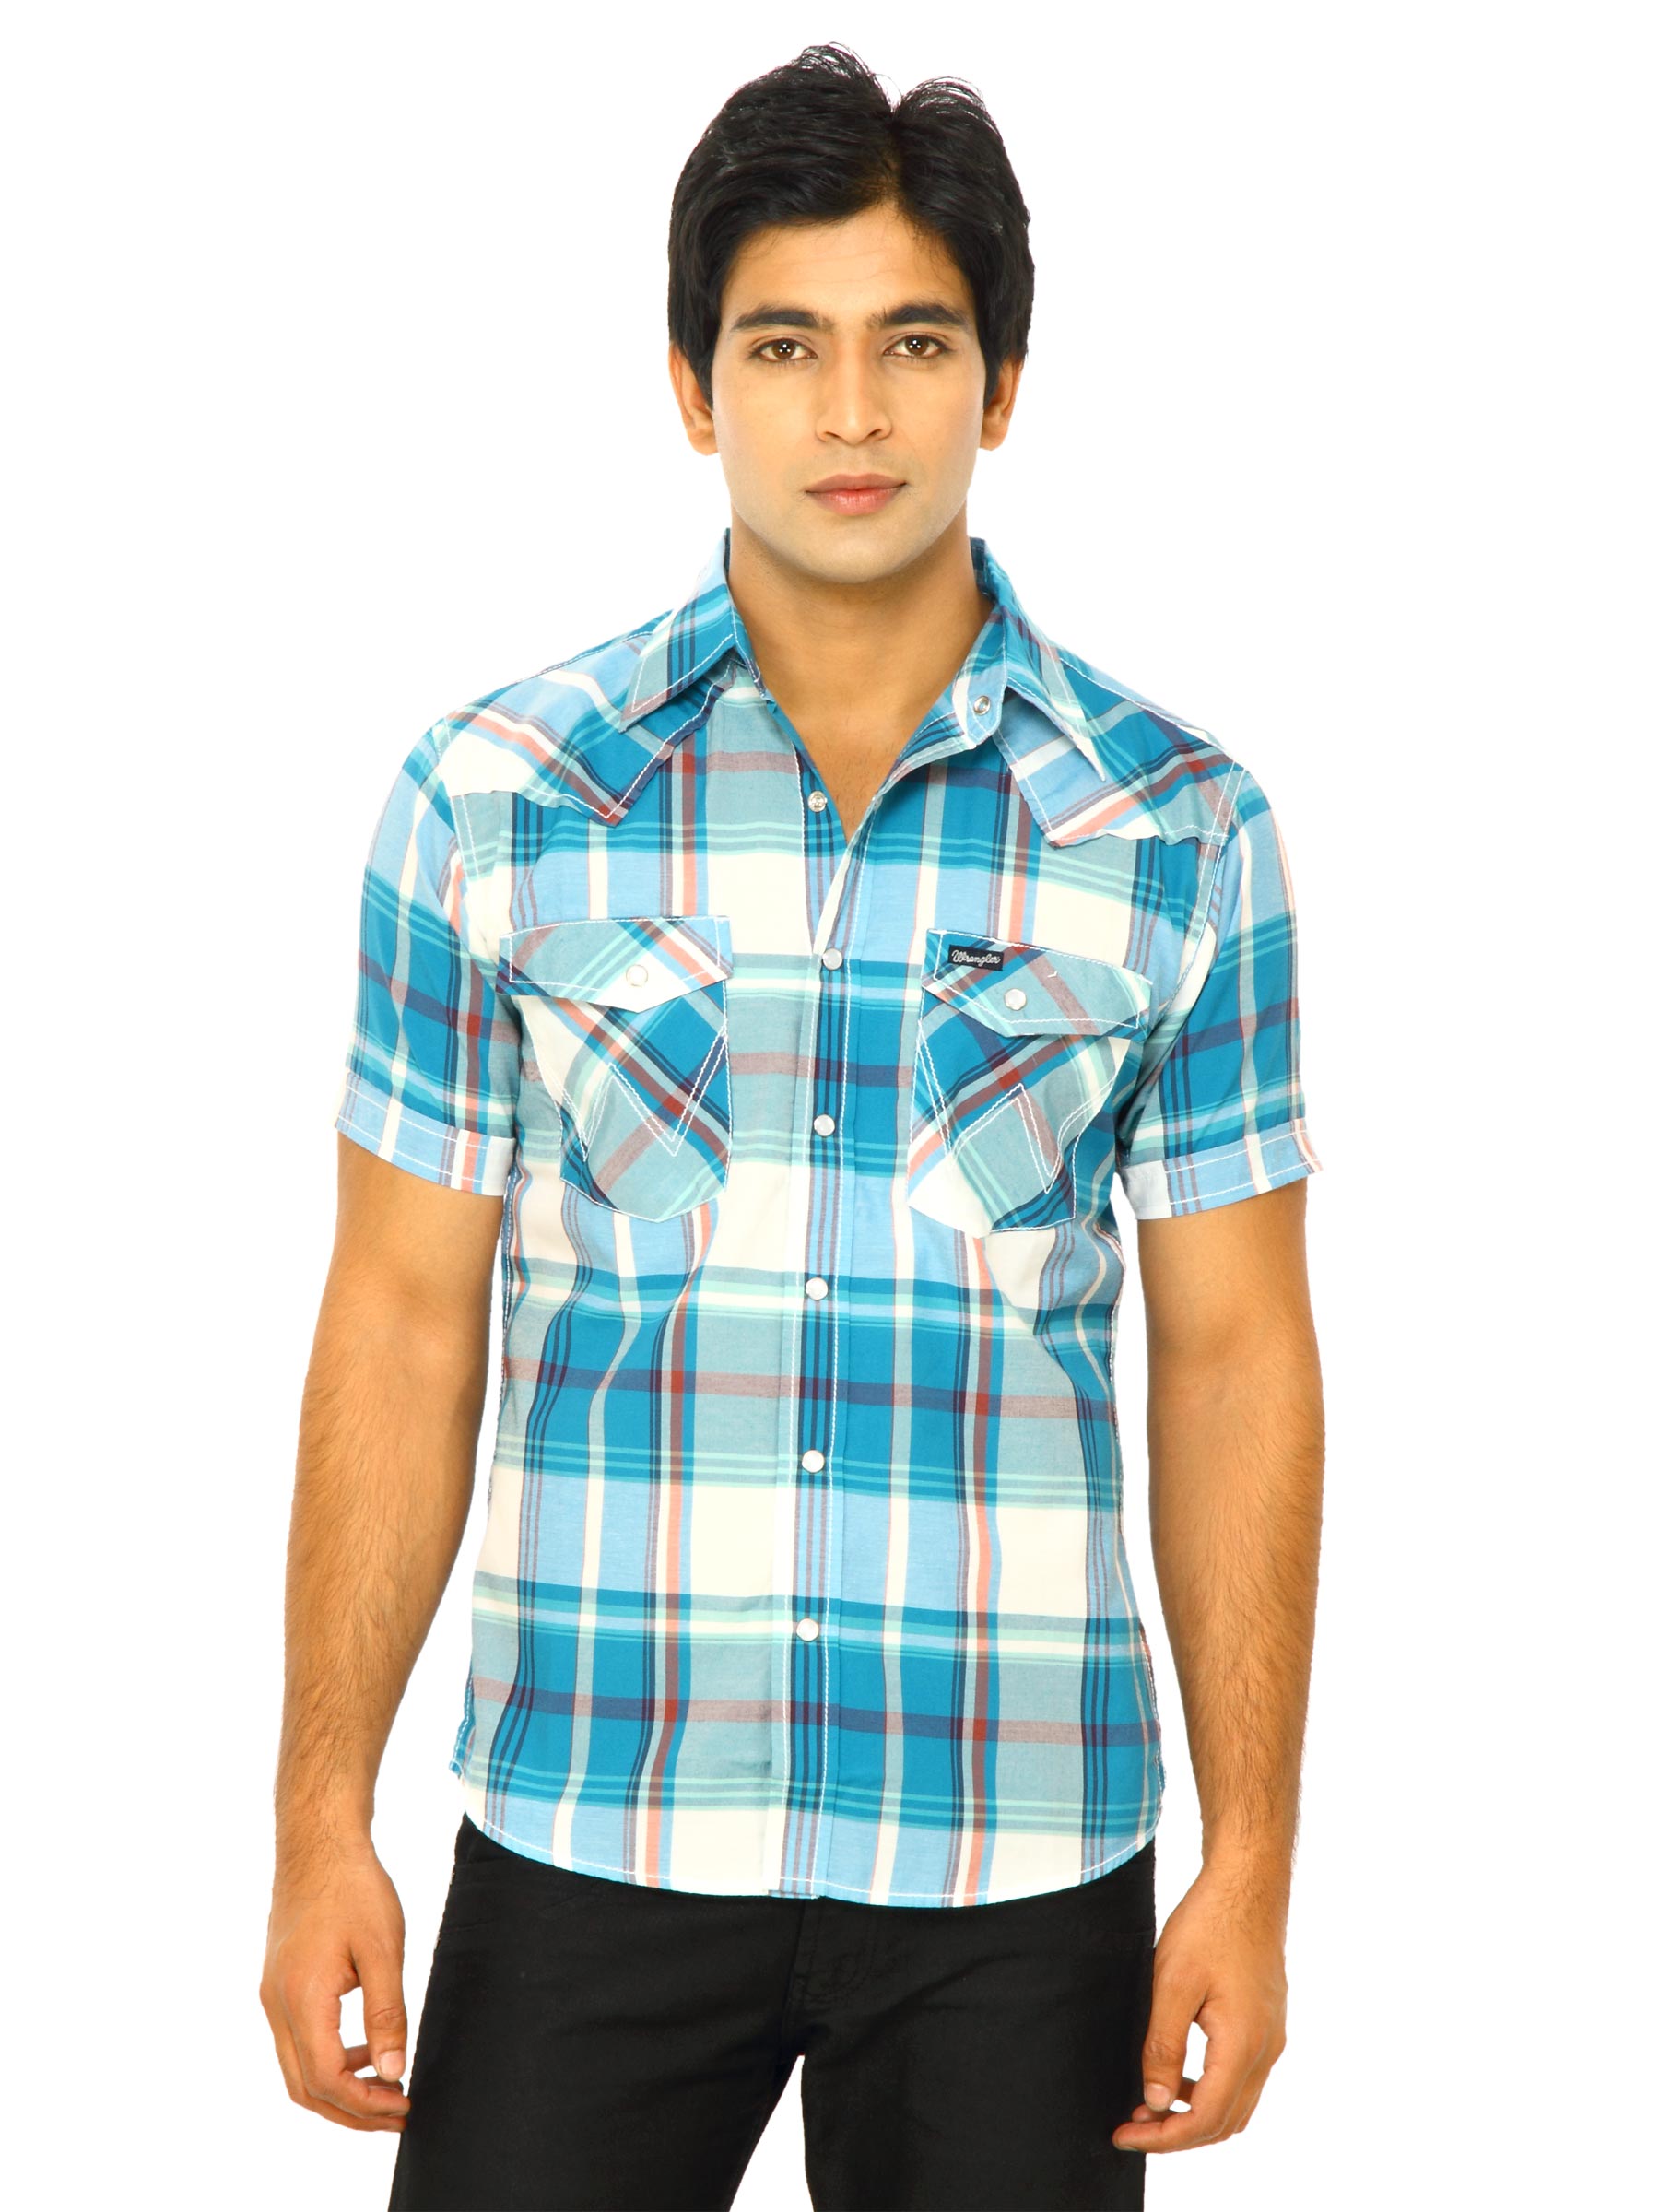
Wrangler Men Dodge Broad Accent Check Blue Shirt
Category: Apparel / Topwear / Shirts
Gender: Men
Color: Blue
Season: Fall 2011
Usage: Casual